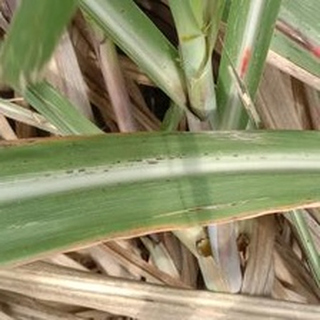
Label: sugarcane_rust